Tones and I

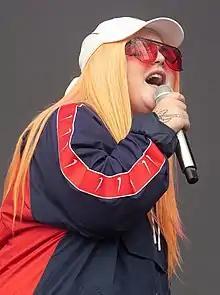
Singing at Laneway Festival, Sydney, February 2020

During August 2020, the singer and her management, sponsored an Instagram-based competition, That One Song, which featured a different developing artist each day. The artist "share(d) original content" on her account. After 2 September the finalists were voted for by the public, from the 20 artists which were previously showcased. The competition was won by pop rock duo, Monatomic's entry, "They're Playing My Song". Tones and I co-headlined a virtual concert, with Gary Clark Jr., on 5 and 6 September 2020. The performances were fundraisers for the Equal Justice Initiative and were streamed live on various media channels.